Un bel dì, vedremo

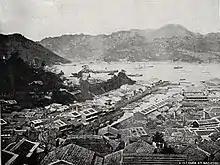
Nagasaki Harbour, the scene of Cio-Cio San's reverie, in 1900

"" ("One fine day we'll see") is a soprano aria from the opera "Madama Butterfly" (1904) by Giacomo Puccini, set to a libretto by Luigi Illica and Giuseppe Giacosa. It is sung by Cio-Cio San (Butterfly) on stage with Suzuki, as she imagines the return of her absent love, Pinkerton. It is the most famous aria in "Madama Butterfly", and one of the most popular pieces in the entire soprano repertoire.